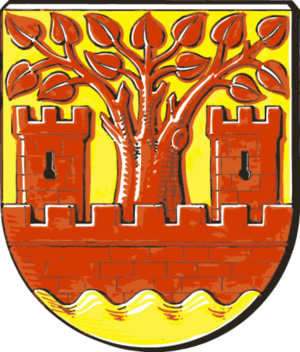
Fresenburg est une commune allemande de l'arrondissement du Pays de l'Ems, Land de Basse-Saxe.